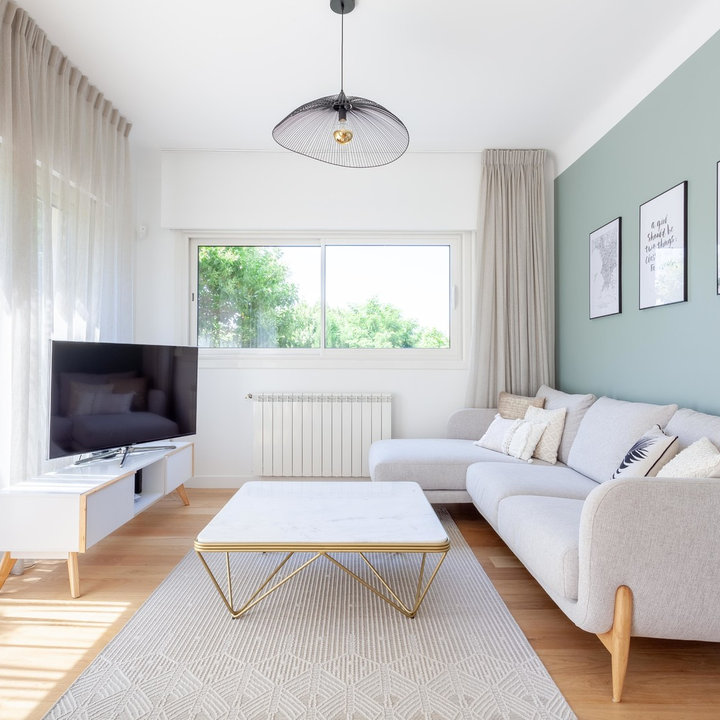
Style: Scandinavian